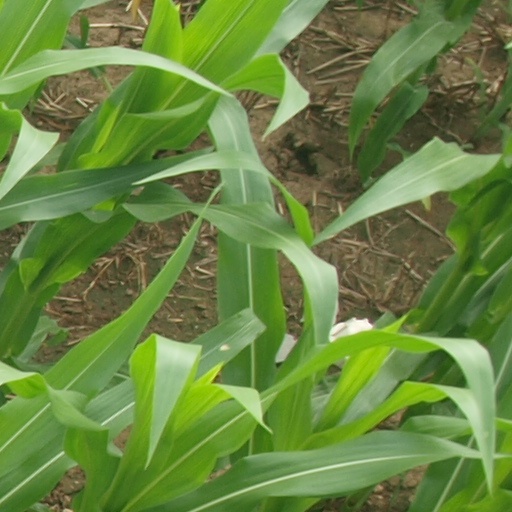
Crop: maize; corn